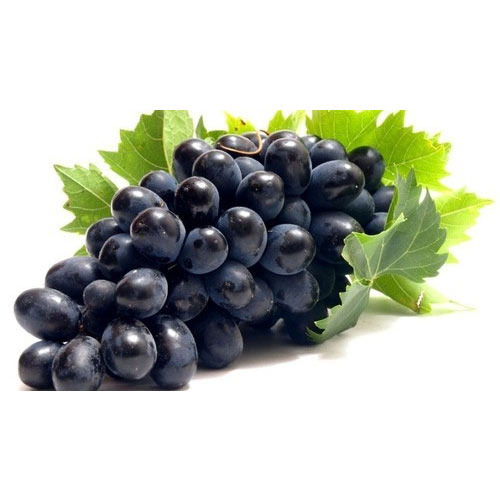
Label: Grapes